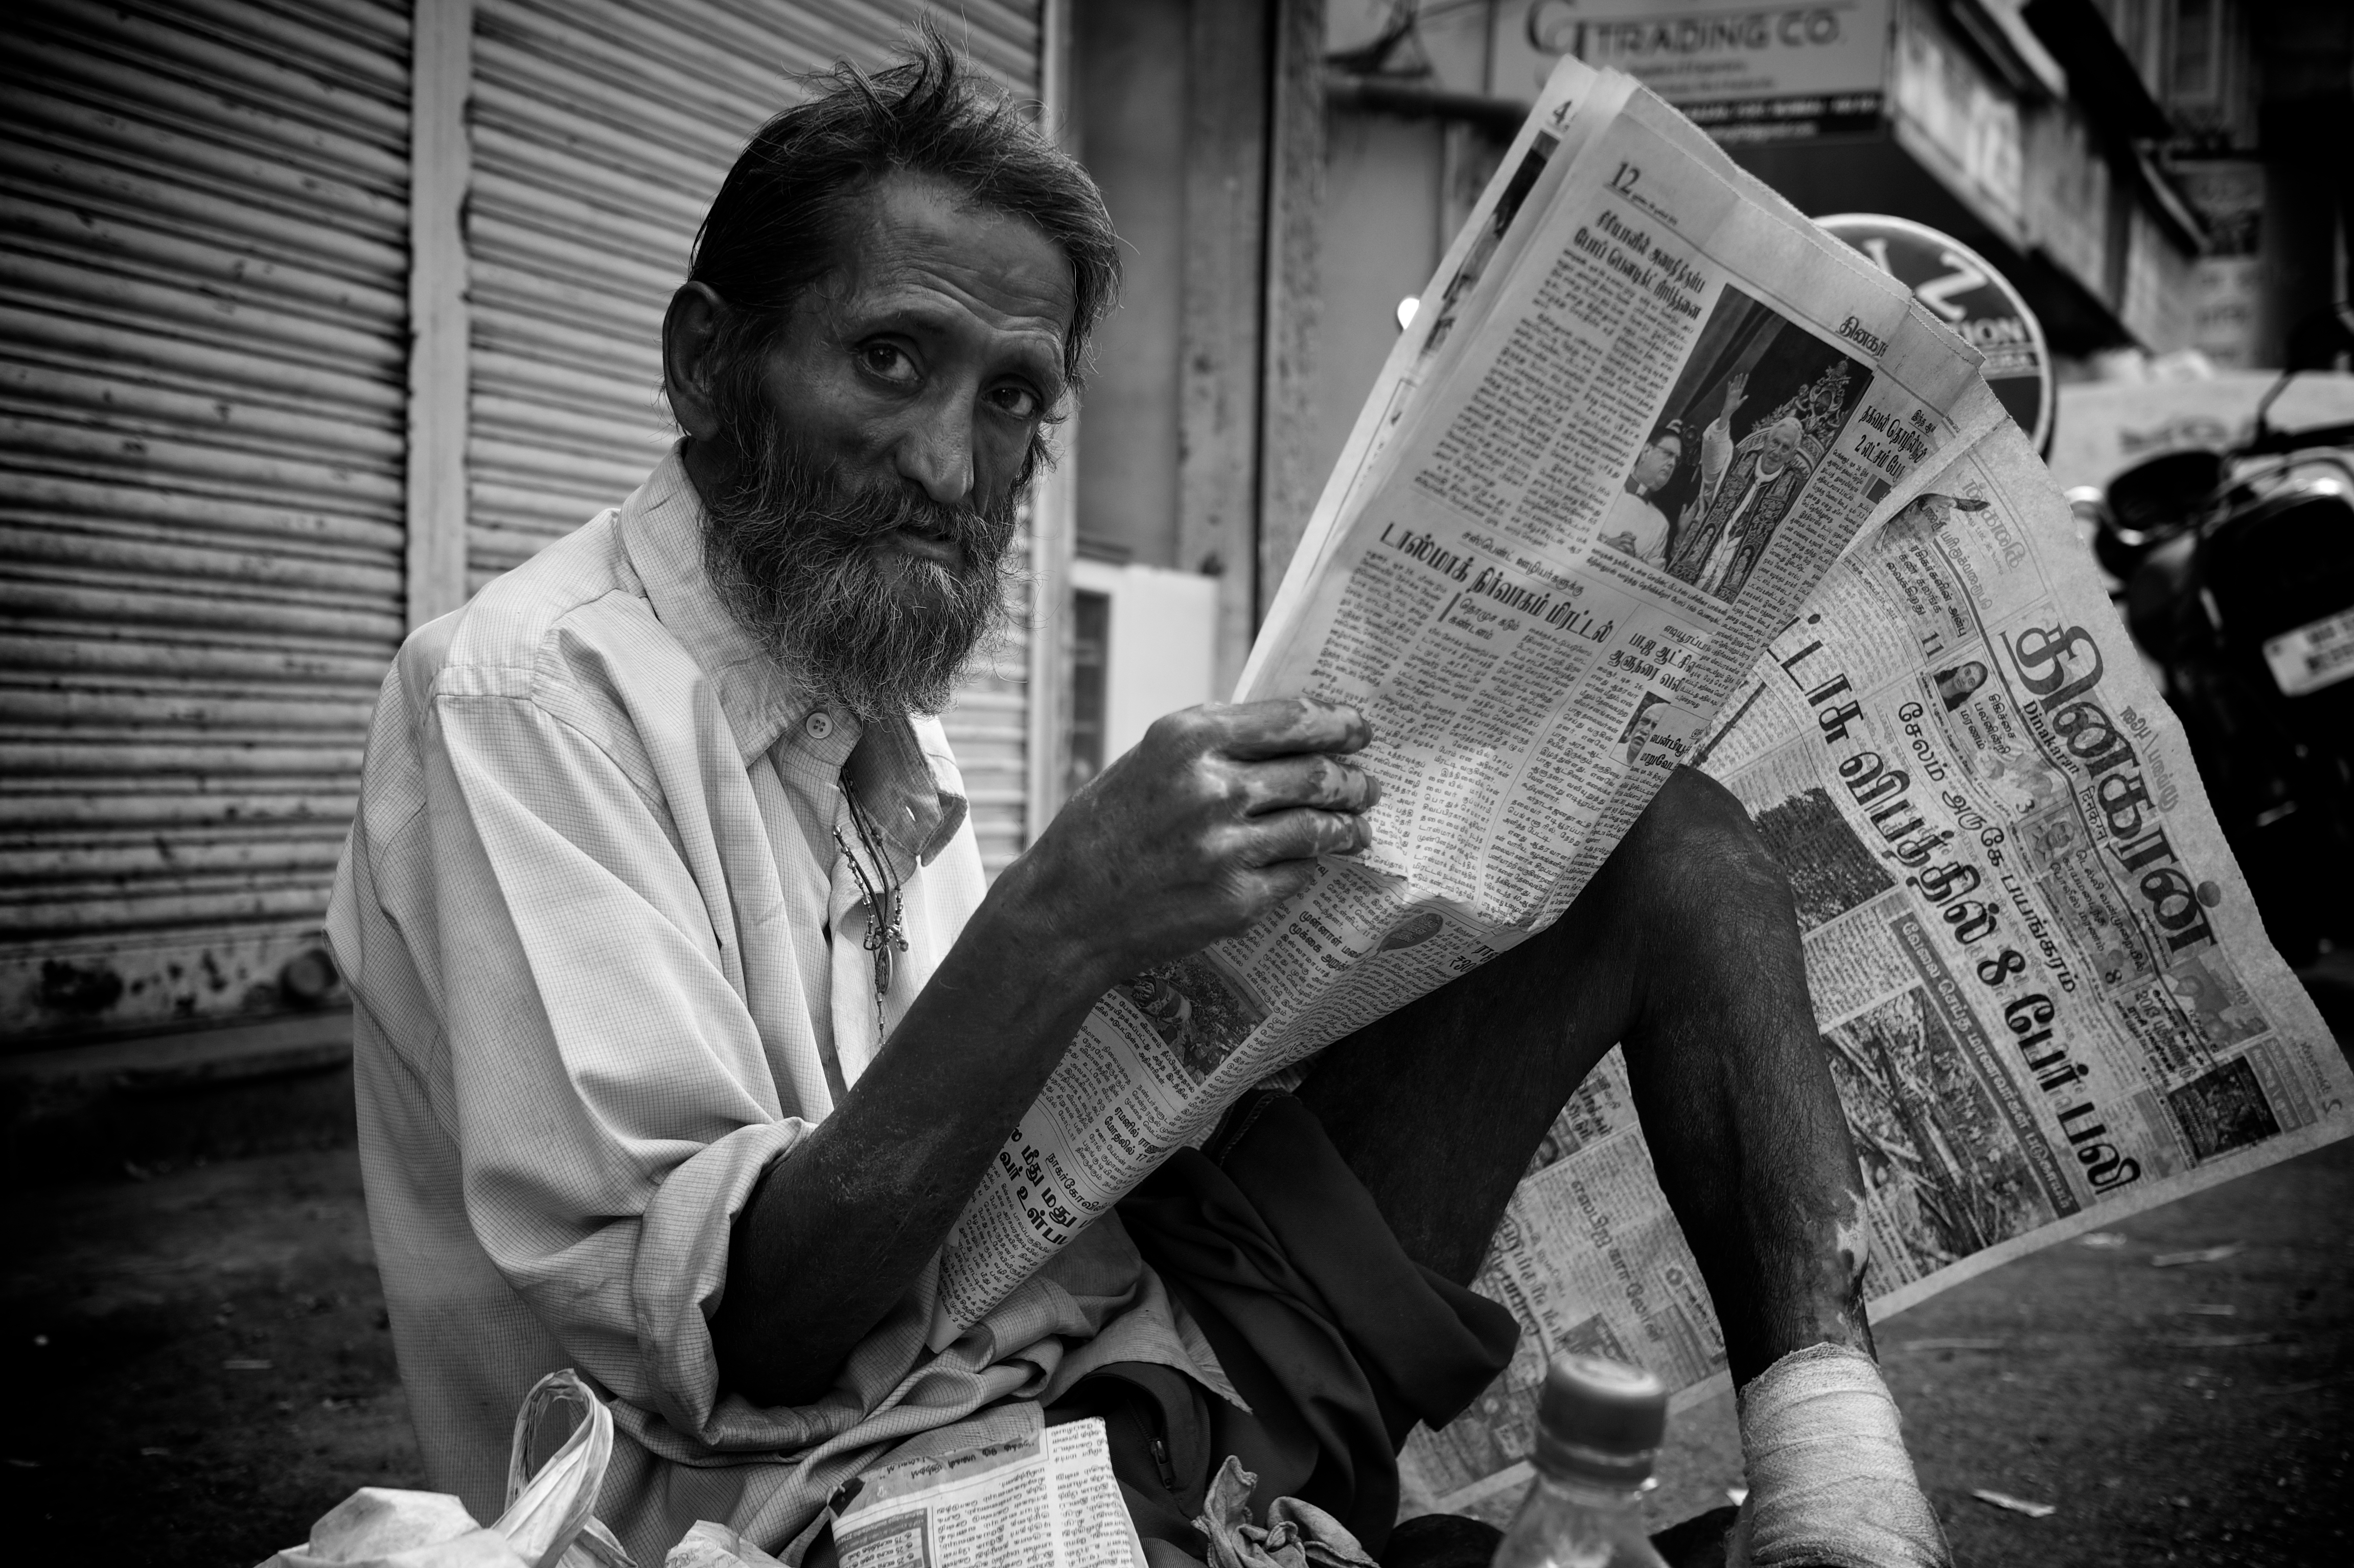
man, person, black and white, white, street, photography, film, ebook, sitting, training, black, monochrome, streetphotography, flickr, thomas, video, olympus, photograph, omd, fuji, leica, monochrom, leuthard, hcb, thomasleuthard, monochrome photography